FC Solothurn

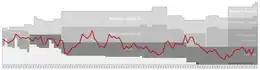
Chart of FC Solothurn table positions in the Swiss football league system

From season 1925–26 to 1930–31, when a new system got introduced, FC Solothurn played in the highest football league in Switzerland.